Underground Electric Railways Company of London

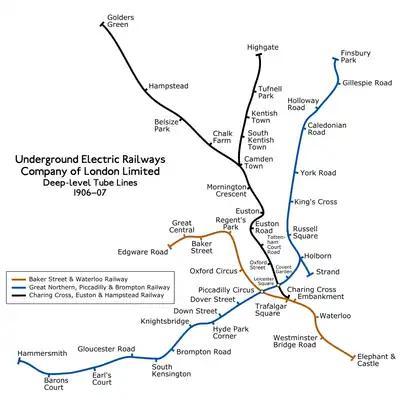
The routes of the UERL's three tube lines are shown: Baker Street and Waterloo Railway in brown, Charing, Cross, Euston and Hampstead Railway in black and Great Northern, Piccadilly and Brompton Railway in blue

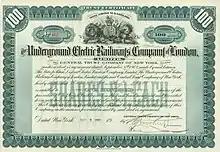
American trust certificate of the Underground Electric Railways Company of London, Ltd., issued 8 May 1911

The Underground Electric Railways Company of London, Limited (UERL), known operationally as the Underground for much of its existence, was established in 1902. It was the holding company for the three deep-level "tube" underground railway lines opened in London during 1906 and 1907: the Baker Street and Waterloo Railway, the Charing Cross, Euston and Hampstead Railway and the Great Northern, Piccadilly and Brompton Railway. It was also the parent company from 1902 of the District Railway, which it electrified between 1903 and 1905. The UERL is a precursor of today's London Underground; its three tube lines form the central sections of today's Bakerloo, Northern and Piccadilly lines.